Pier Ferdinando Casini

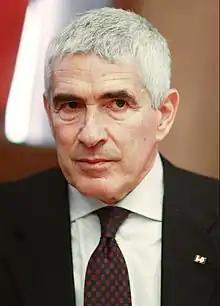
Casini in 2016

Pier Ferdinando Casini (born 3 December 1955) is an Italian politician. He served as President of the Chamber of Deputies from 2001 to 2006.